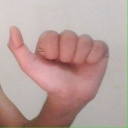
अक्षर: त